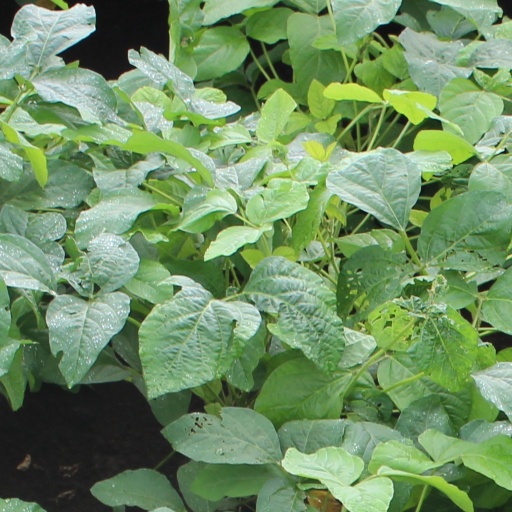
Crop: soybean